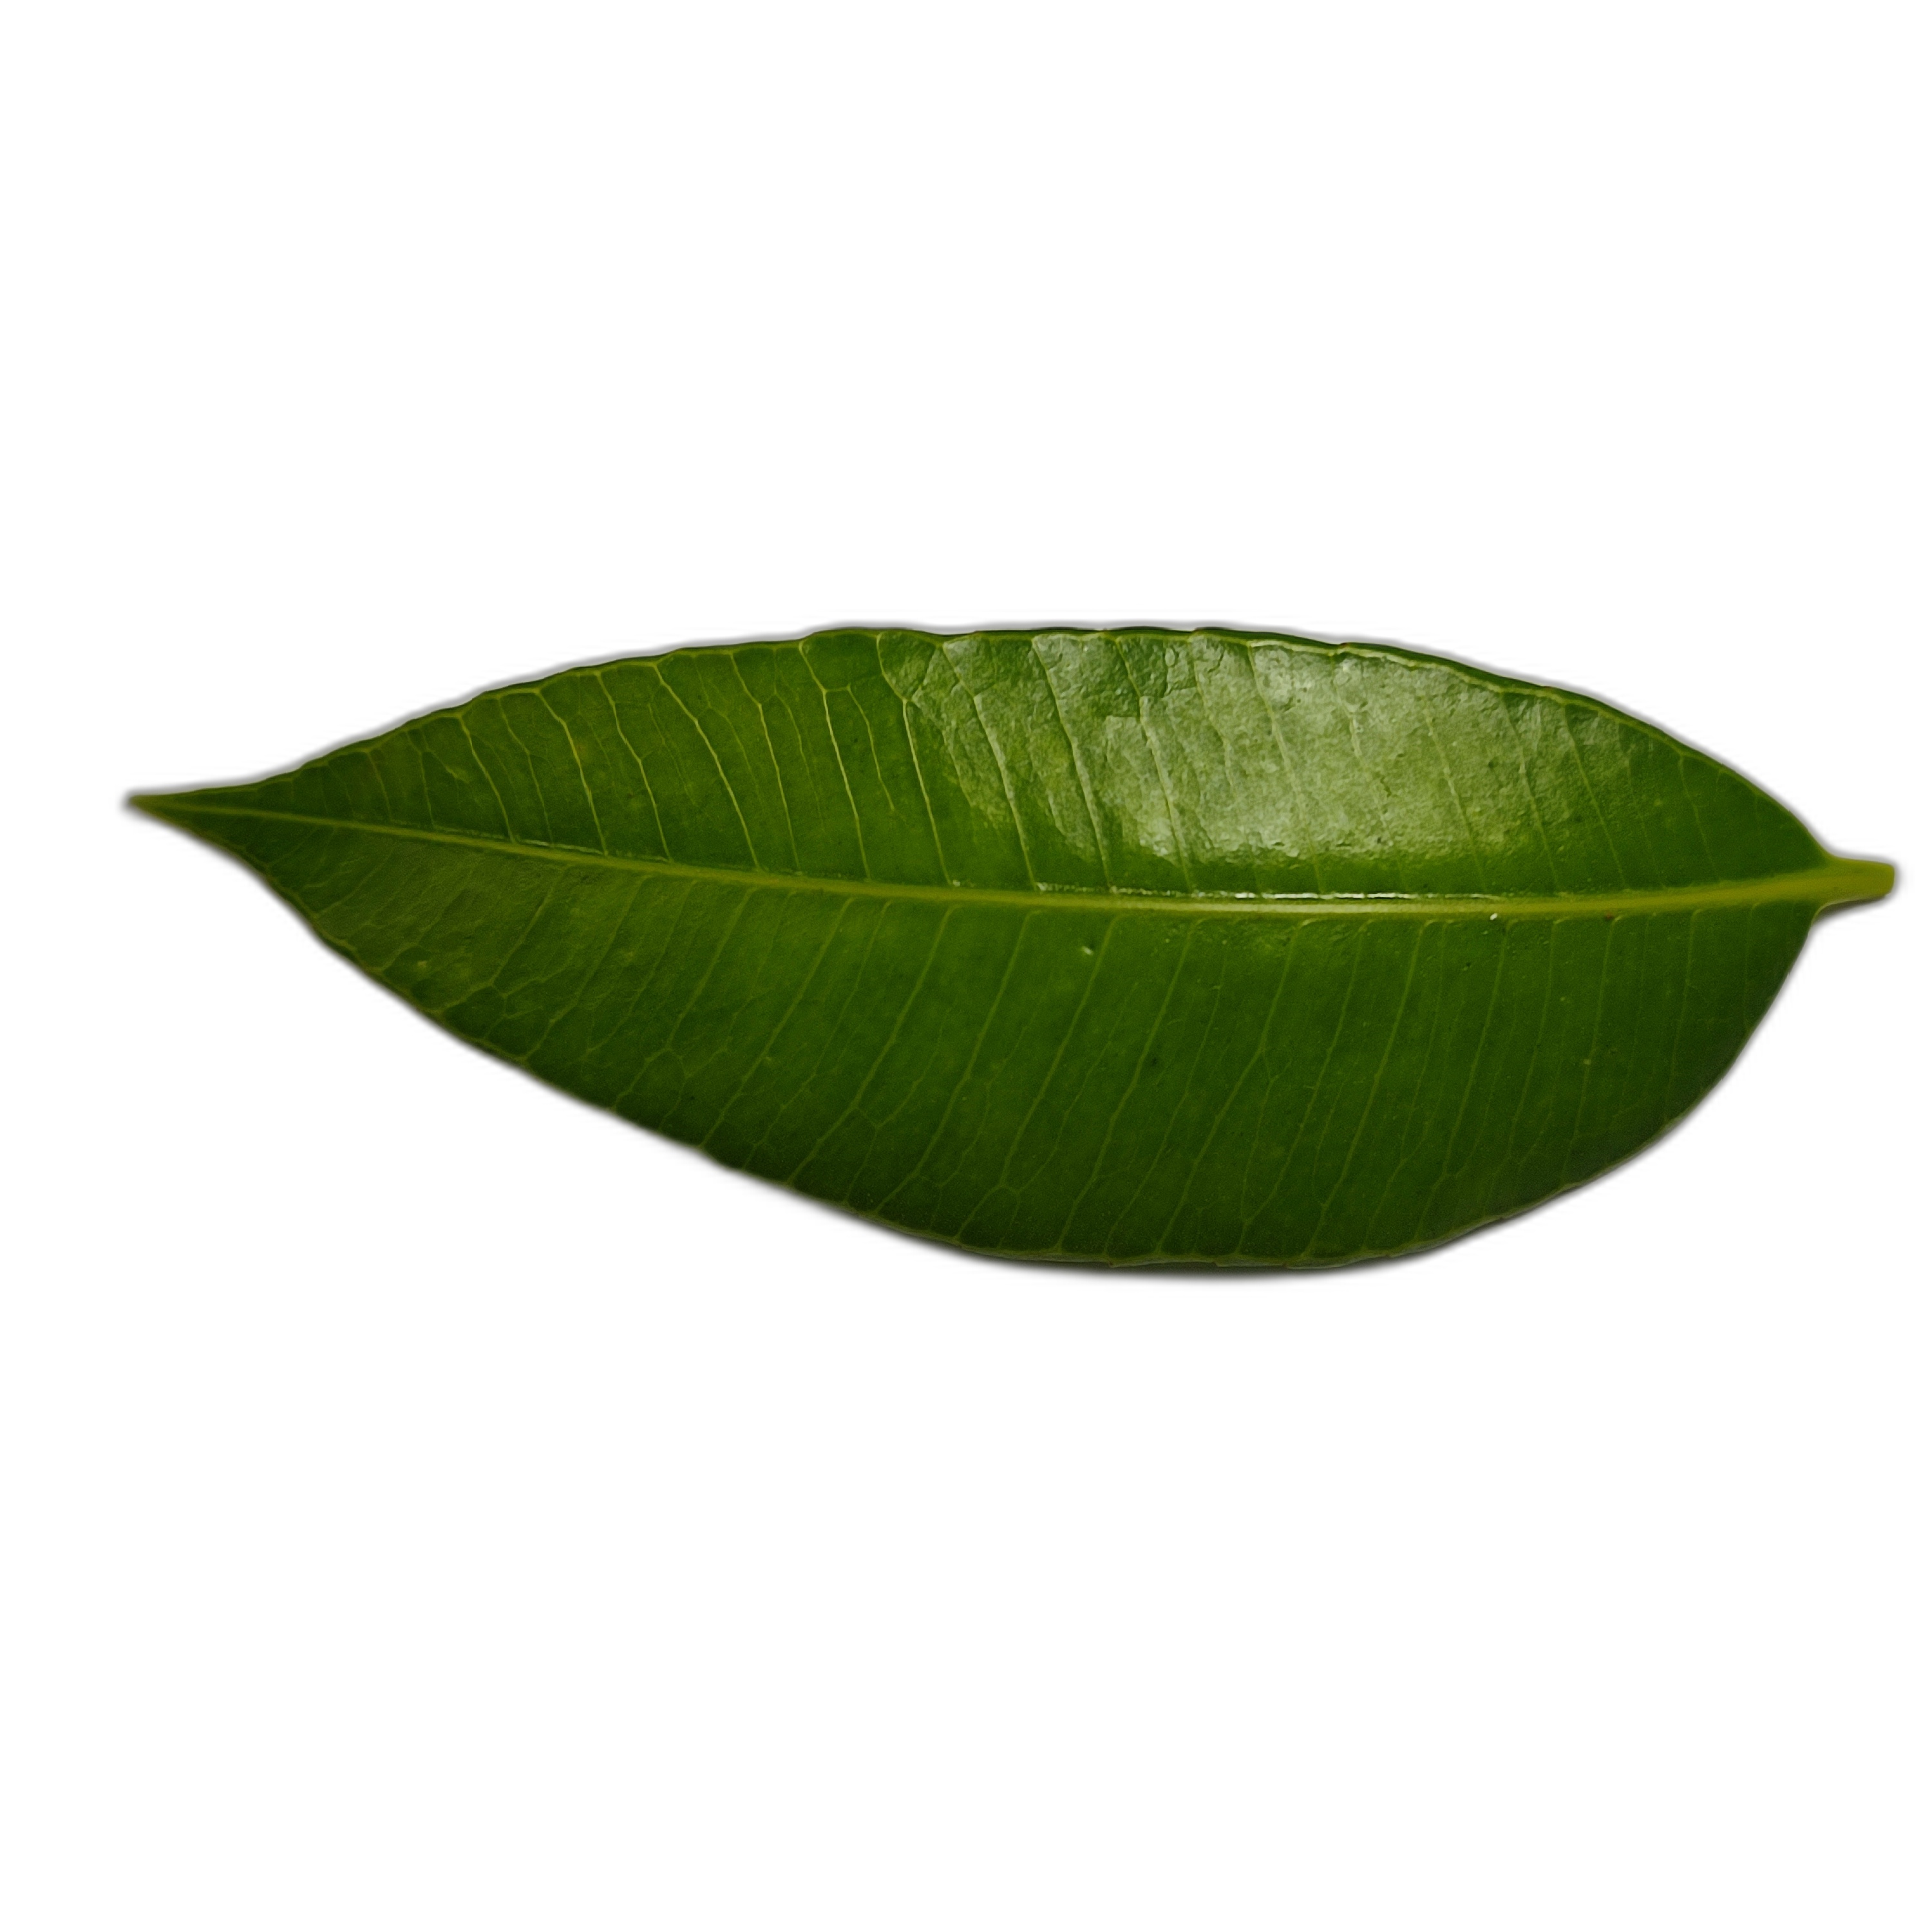
Label: healthy